Anbe Vaa (1966 film)

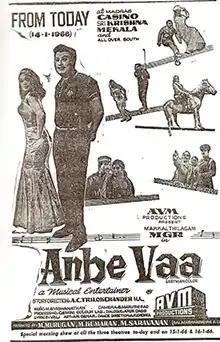
Theatrical release poster

Anbe Vaa is a 1966 Indian Tamil-language romantic comedy film written and directed by A. C. Tirulokchandar. The film stars M. G. Ramachandran and B. Saroja Devi, with S. A. Ashokan, Nagesh, T. R. Ramachandran, P. D. Sambandam, Manorama and T. P. Muthulakshmi in supporting roles. Based on the 1961 American film "Come September", it follows JB, a wealthy industrialist who goes on vacation to his bungalow in Shimla, only to discover that his caretaker and his wife have left for Kasi after renting the bungalow to a family. The rest of the film revolves around JB's response to this situation.